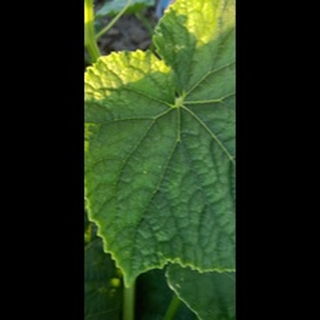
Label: healthy_cucumber